Skiti, Larissa

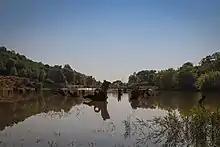
Skiti lake

Skiti is a village and a community in the municipality of Agia, in the Larissa regional unit in Greece. The community includes the villages Agiokampos, Kato Polydendri and Metochia. The name of this village refers to the place that the monks lived alone away from public view. According to historic research, the ancient Melivoia was situated close to Kato Polydendri or Skiti. The ancient Melivoia was the metropolis of Philoctetes and very popular for the deep red (Purpura Meliboiae) dying of drapery. The ancient city is placed in the south firth of the Bourboulithra stream. In the northwest of Skiti there are the ruins of a fort which most probably belonged to the Byzantine city of Kentavroupoli. About 1 kilometer Northwest of Skiti, (on the new road that leads from Larissa to Agiokampos) is the monastery of "mount Kelli", called Sts. Anargiroi. The monastery includes two "chambers" for the monks to leave in. The mural was created between 12th and 16th century.